Describe the emotion expressed in this image:  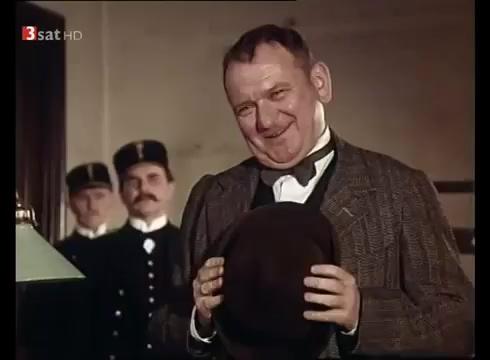
This person displays Fear, valence and arousal with low intensity.